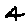
Label: 4